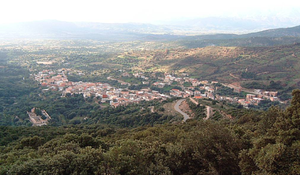
Triei
Triei er en by og en kommune i provinsen Nuoro i regionen Sardinien i Italien. Byen ligger i 140 meters højde og har 1.110 indbyggere. Kommunen har et areal på 32,98 km² og grænser til kommunerne Lotzorai, Talana og Urzulei.